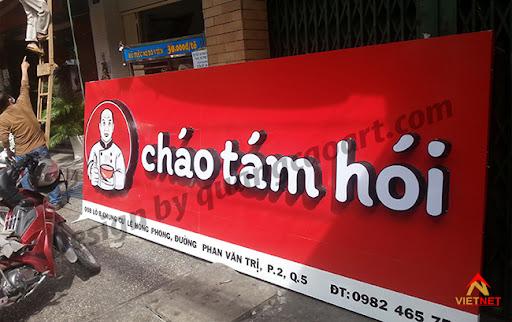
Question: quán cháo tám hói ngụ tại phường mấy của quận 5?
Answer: phường 2